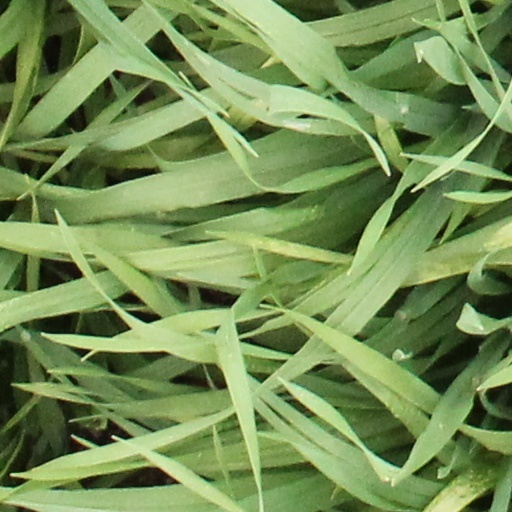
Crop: wheat